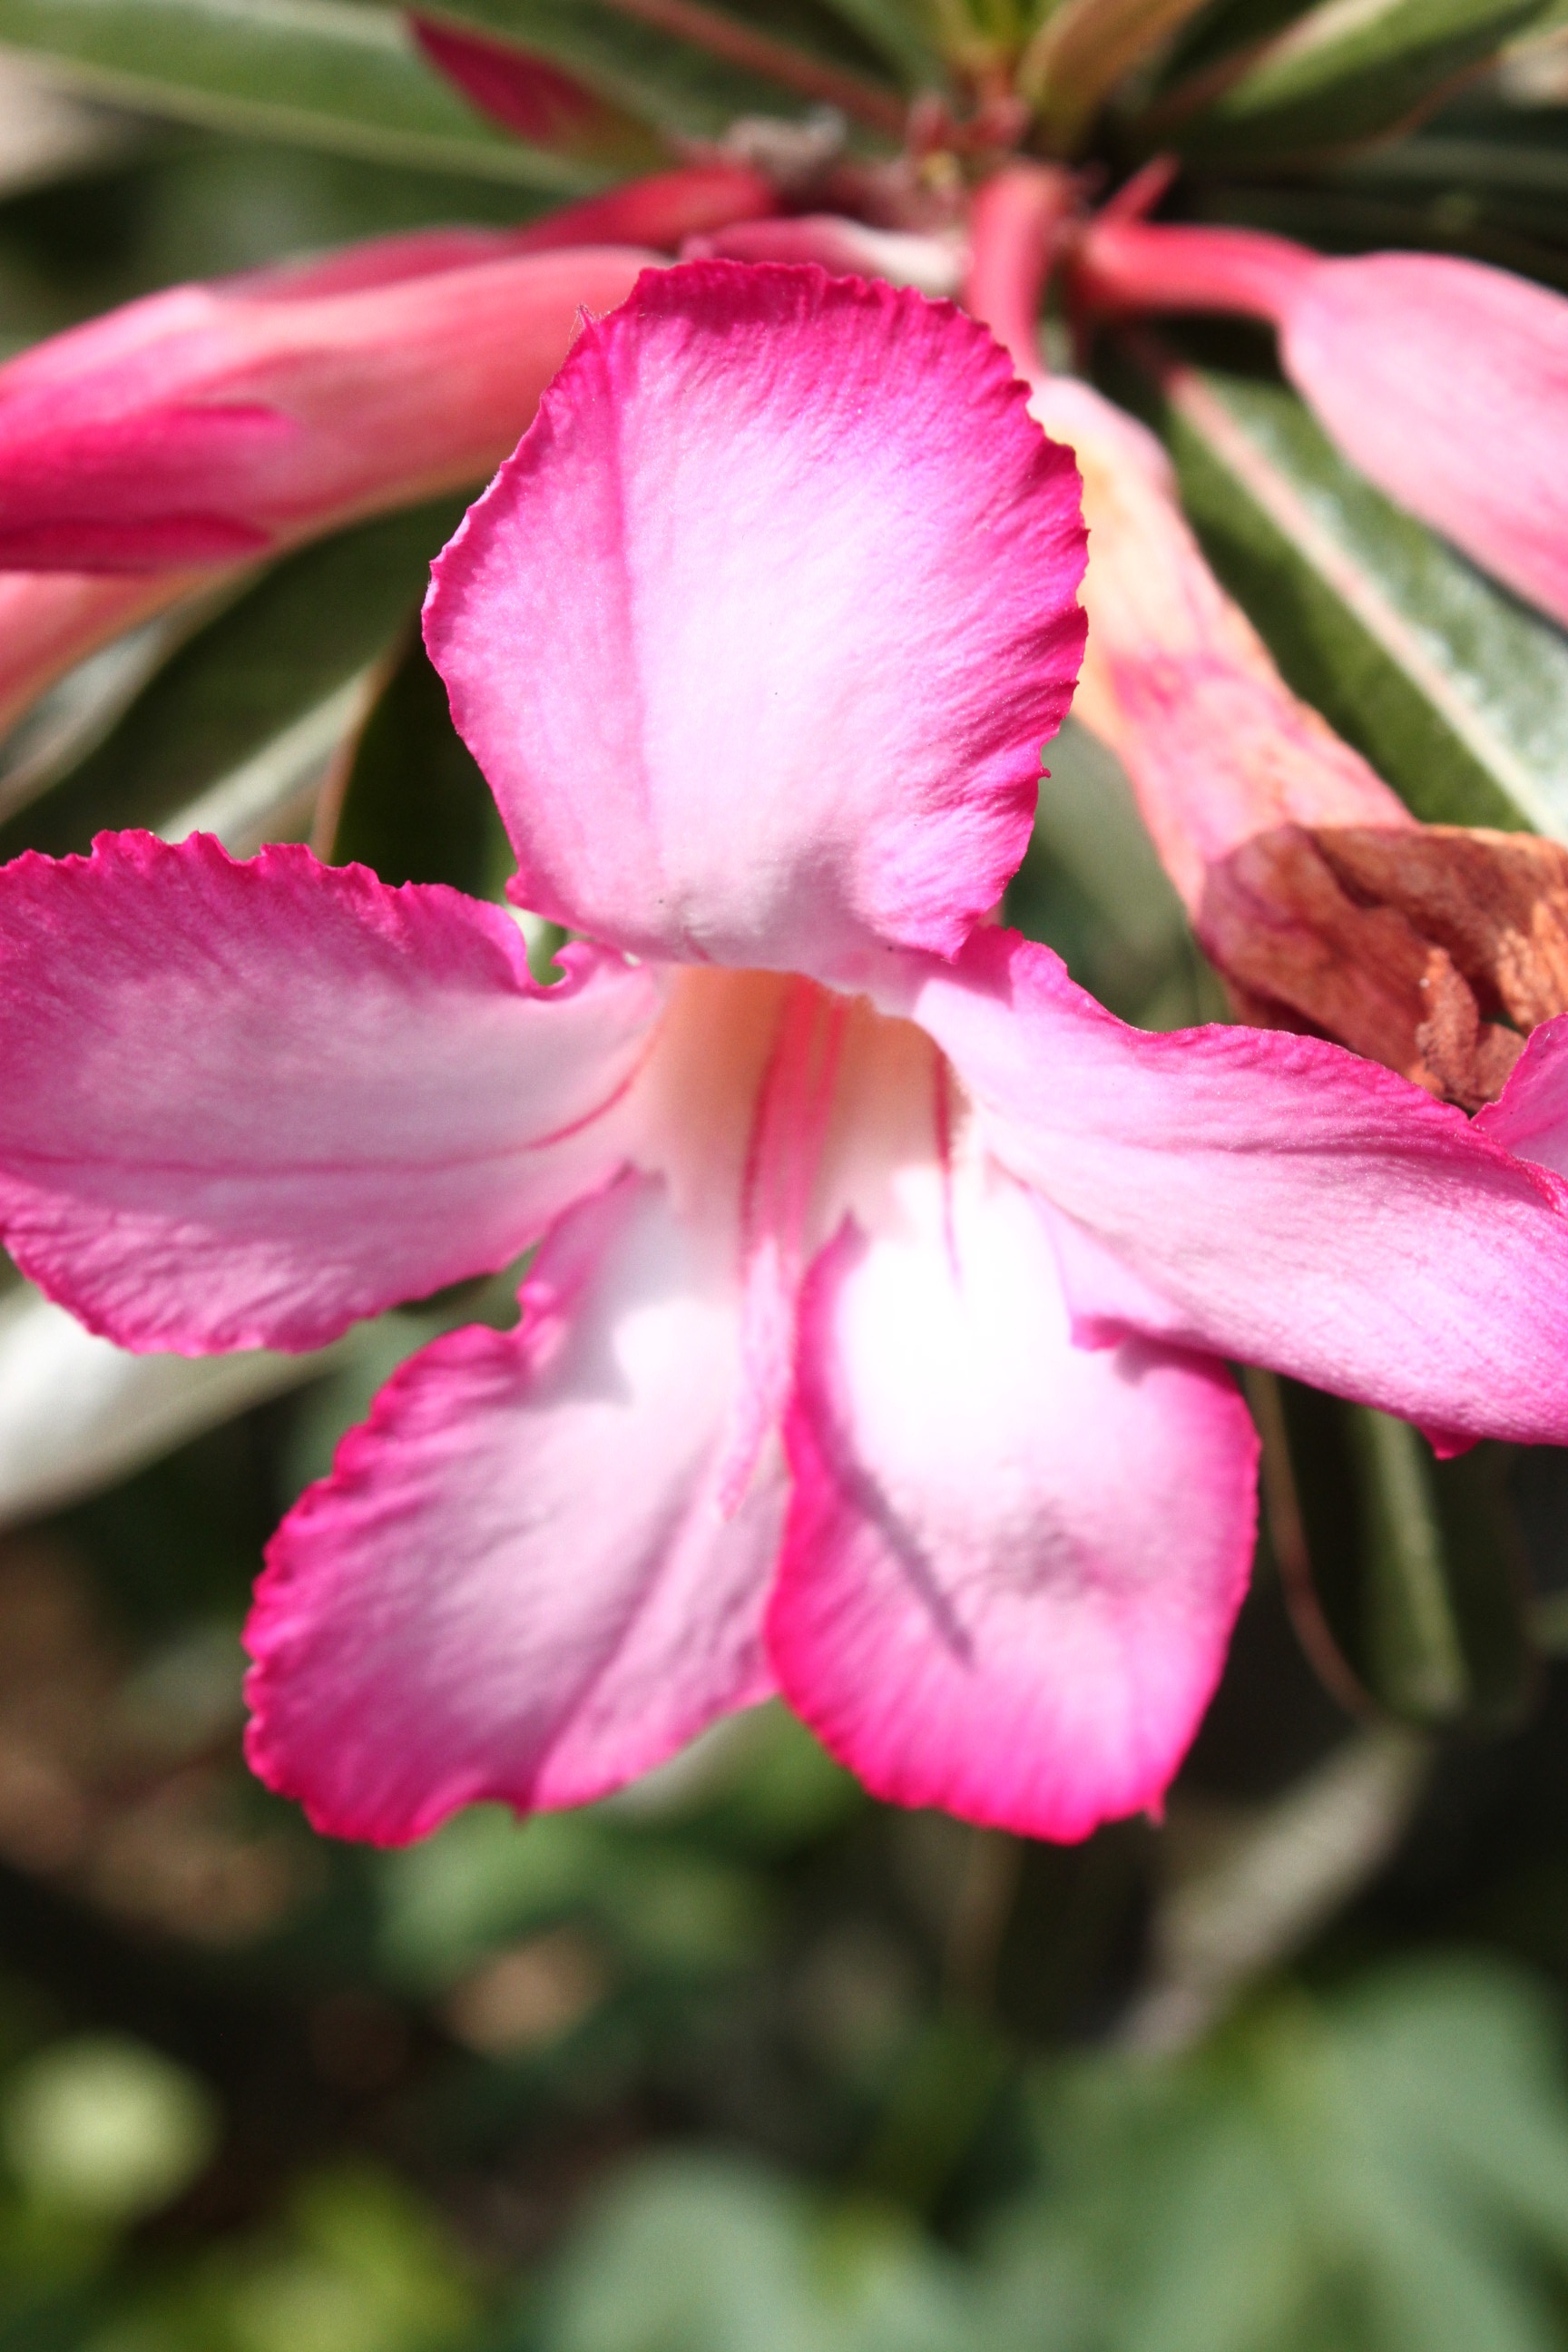
blossom, plant, leaf, flower, petal, red, botany, pink, flora, wildflower, close up, upside down, macro photography, flowering plant, closeup of flower shoot, land plant